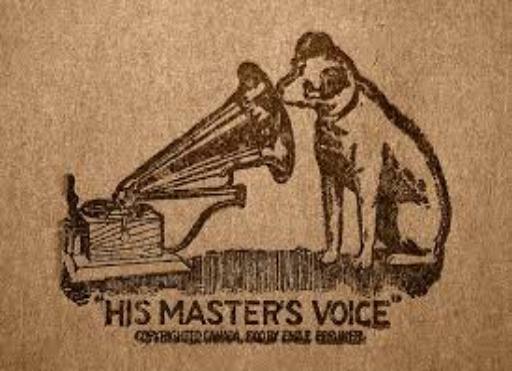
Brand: HMV
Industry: Leisure